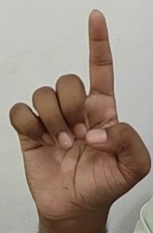
ASL sign: D